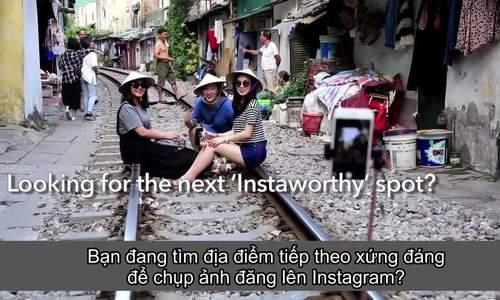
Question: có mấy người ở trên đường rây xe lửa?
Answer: có bốn người ở trên đường rây xe lửa